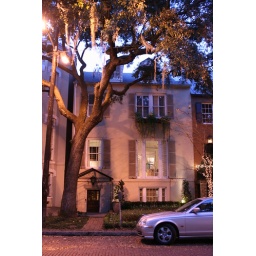
The first home of Joe Odom, a character full of parties in the book and movie &amp;quot;Midnight in the Garden of Good and Evil.&amp;quot;